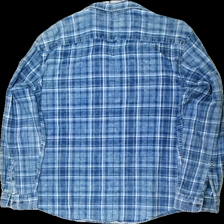
View: back
Type: Shirt
Category: Men
Brand: Not in the list
Brand text on label: angelo litrico
Colors: Blue, White, Grey
Material: 100% bomull
Pattern: Checkered print
Cut: Regular
Size: 44
Season: All
Damage: urtvättad
Damage location: top center
Damage 2: urtvättad
Damage 2 location: middle center
Damage 3: urtvättad
Damage 3 location: middle center
Price range: <50
Recommended usage: Reuse
Description: rutig skjorta med gråa knappar